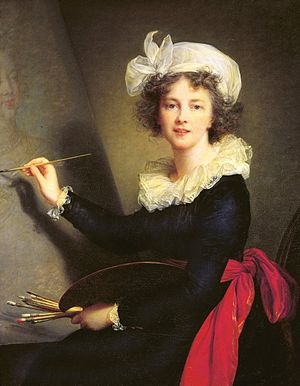
Élisabeth Vigée Le Brun
Selvportræt, 1790
Marie Louise Élisabeth Vigée Le Brun var en fransk maler, der malede talrige portrætter af europæiske adelige. Hendes værker hører stilmæssigt til klassicismen.